Protein adsorption in the food industry

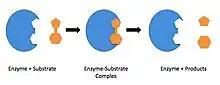
Basic mechanism of enzyme action

Enzyme-based cleaners are especially useful for biofilm removal. Bacteria are somewhat difficult to remove with traditional alkaline or acid cleaners. Enzyme cleaners are more effective on biofilms since they work as proteases by breaking down proteins at bacterial attachment sites. They work at maximum efficiency at high pH and at temperatures below 60 °C. Enzyme cleaners are an increasingly attractive alternative to traditional chemical cleaners because of biodegradability and other environmental factors, such as reduced wastewater generation and energy savings from using cold water. However, they are typically more expensive than alkaline or acid cleaners.